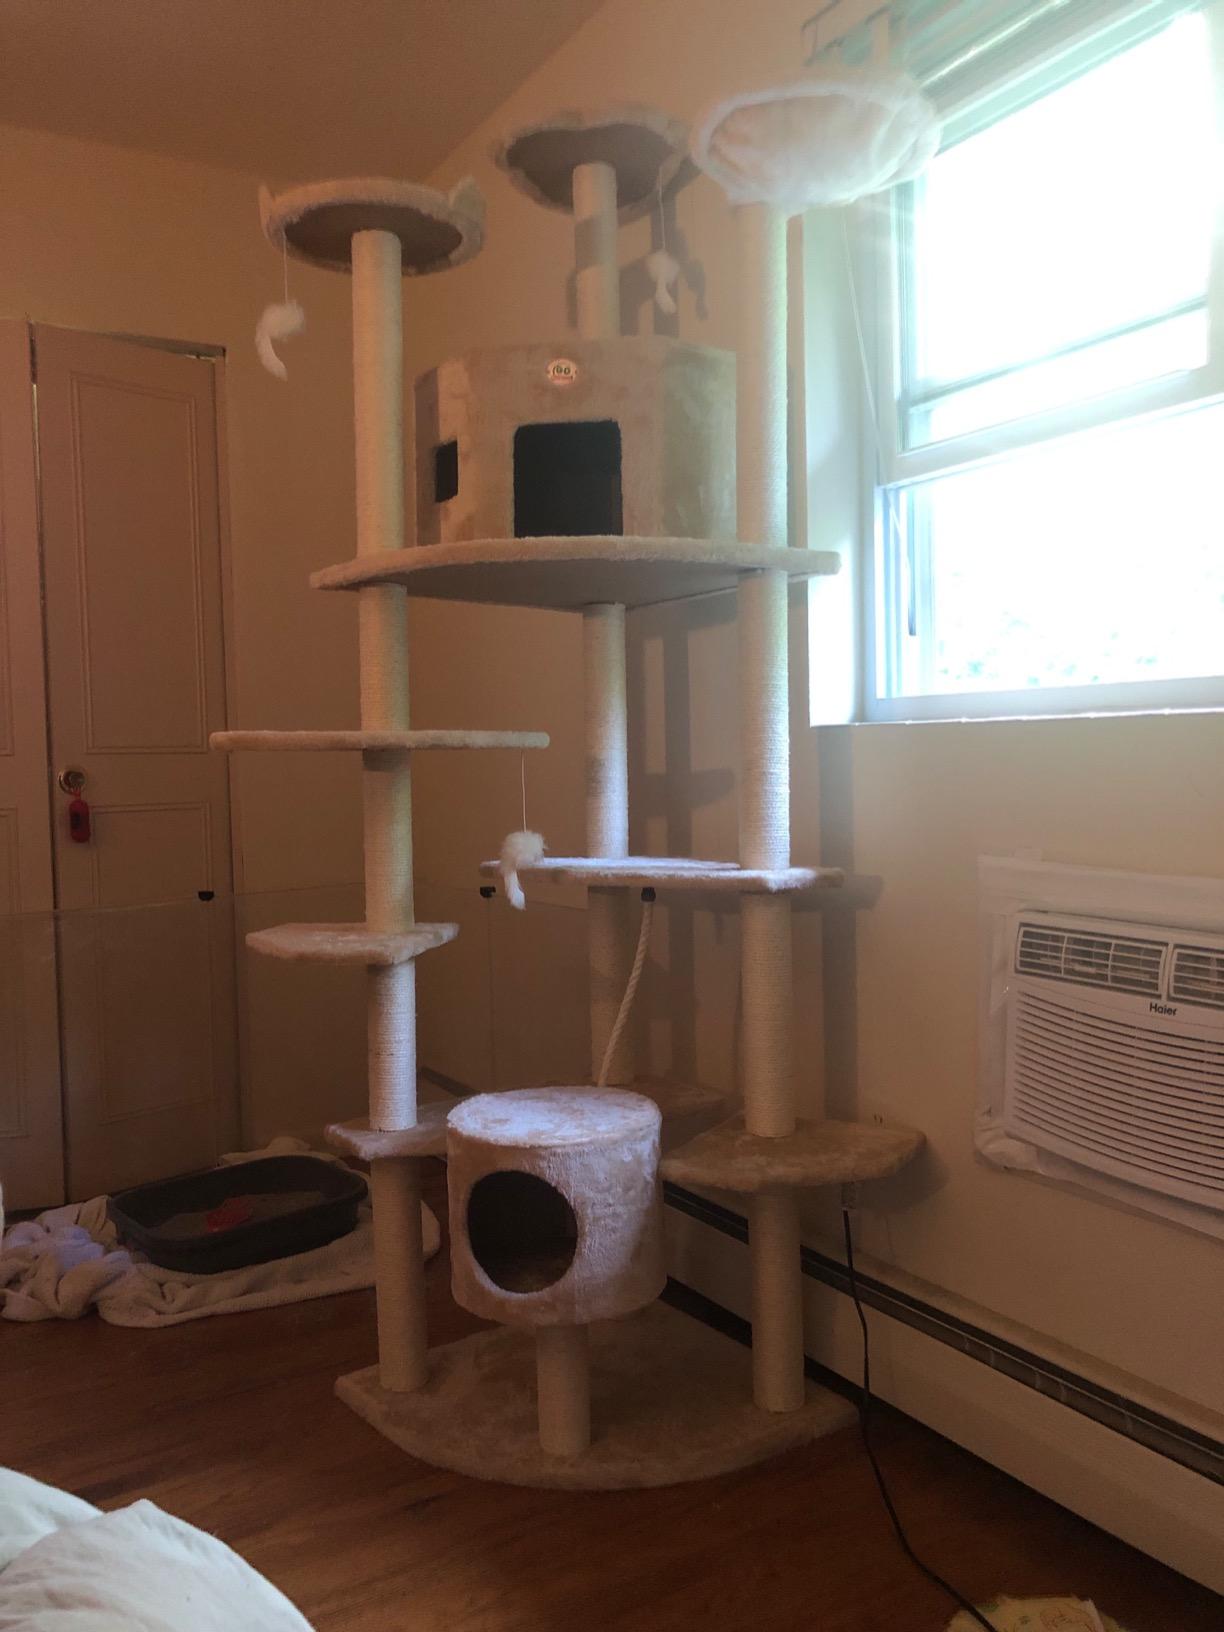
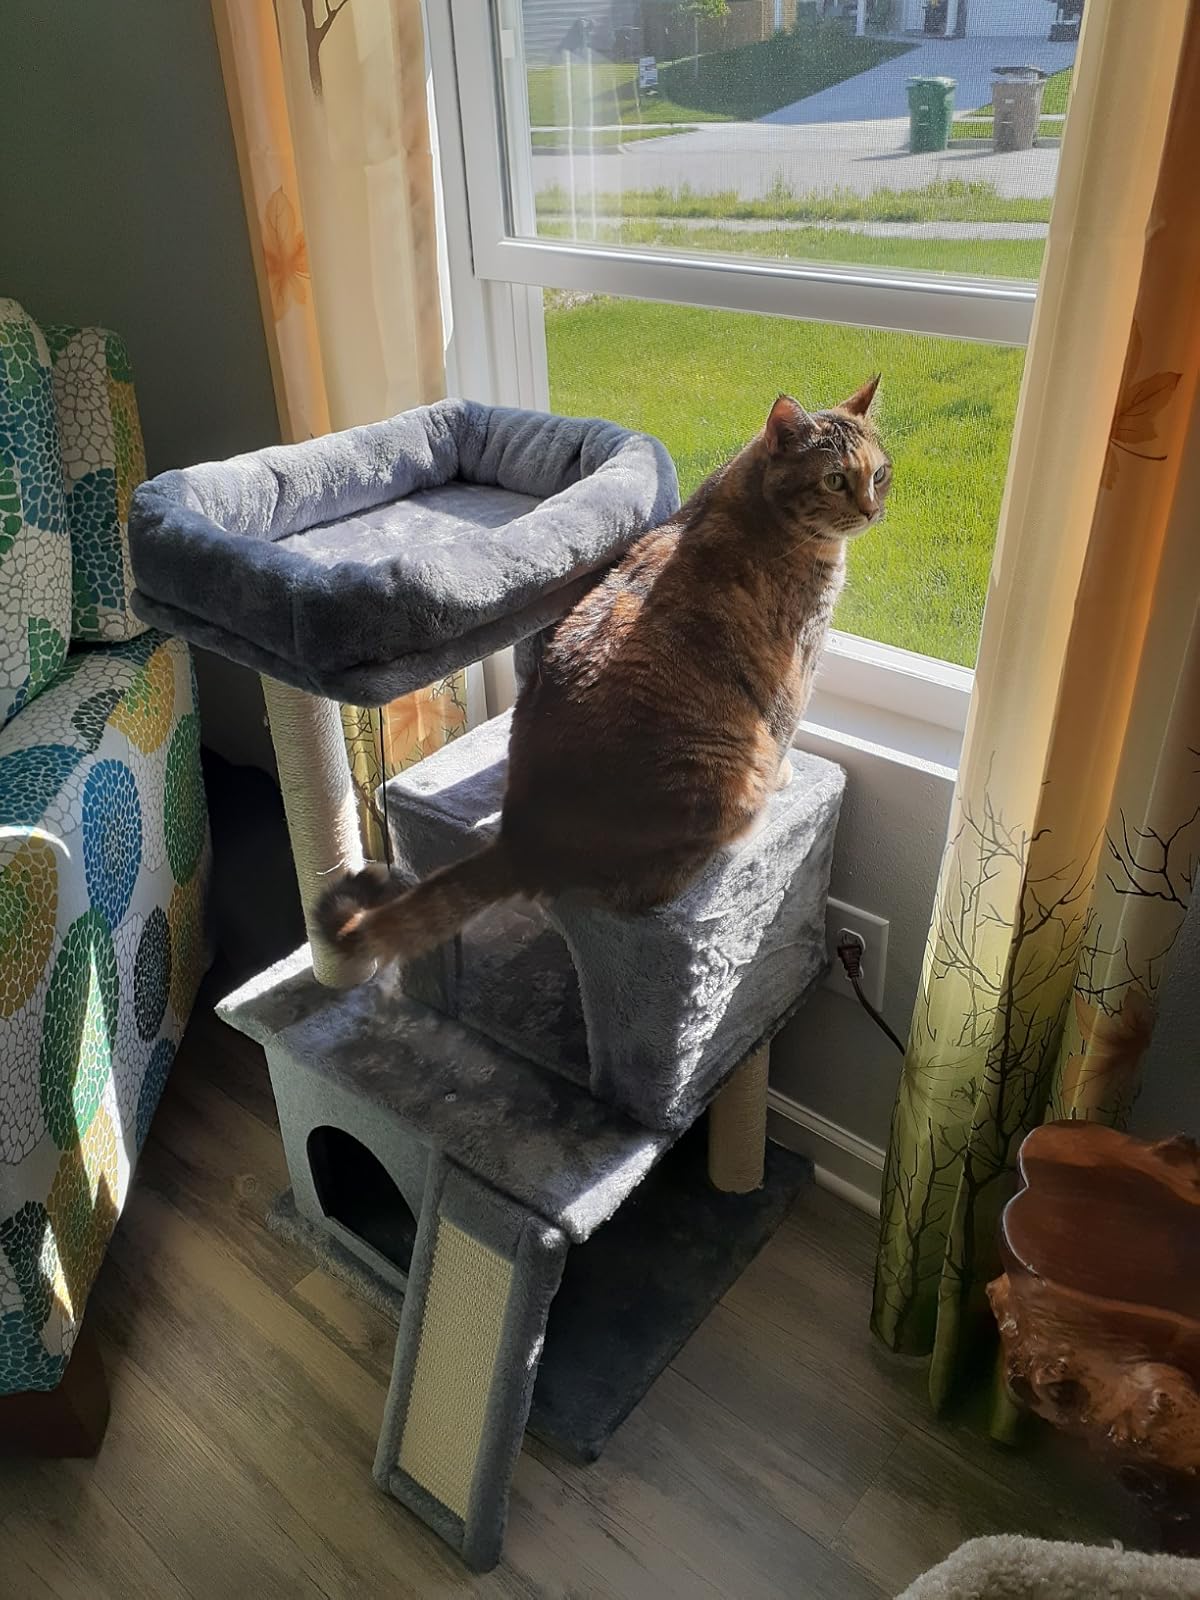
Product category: items_cat tree
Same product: no